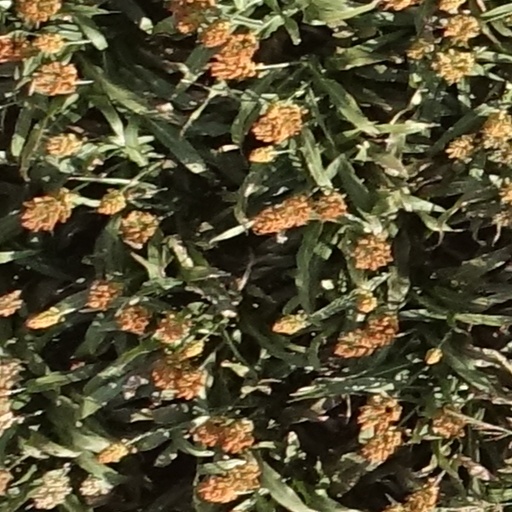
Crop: sorghum